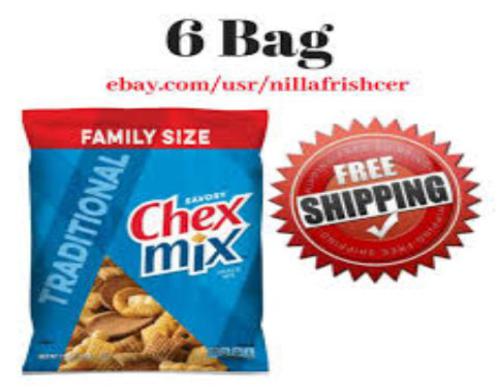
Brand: chex mix
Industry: Food